Catalan independence movement

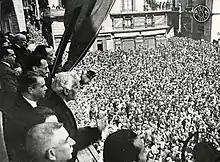
Francesc Macià, leader of ERC and President of Catalonia between 1931 and 1933, proclaiming the Catalan Republic on 14 April 1931

It begins with secret instructions to the corregidores of the Catalan territory: "will take the utmost care to introduce the Castilian language, for which purpose he will give the most temperate and disguised measures so that the effect is achieved, without the care being noticed", and from there the actions, discreet or aggressive, are continued, and reach the last detail, such as, in 1799, the Royal Certificate prohibiting "represent, sing and dance pieces that were not in Spanish." These nationalist policies, sometimes very aggressive, and still in forces, have been and still are the seed of repeated territorial conflicts within the State.